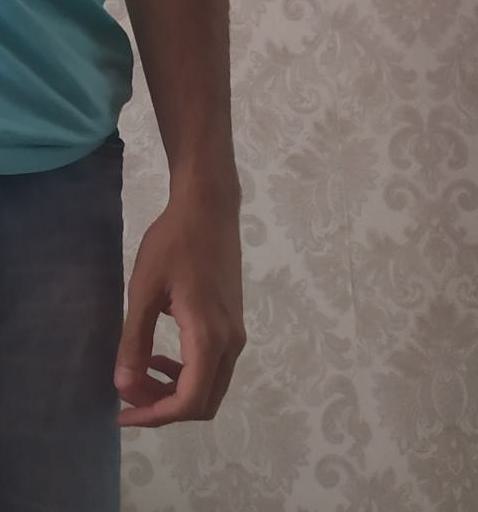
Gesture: no_gesture